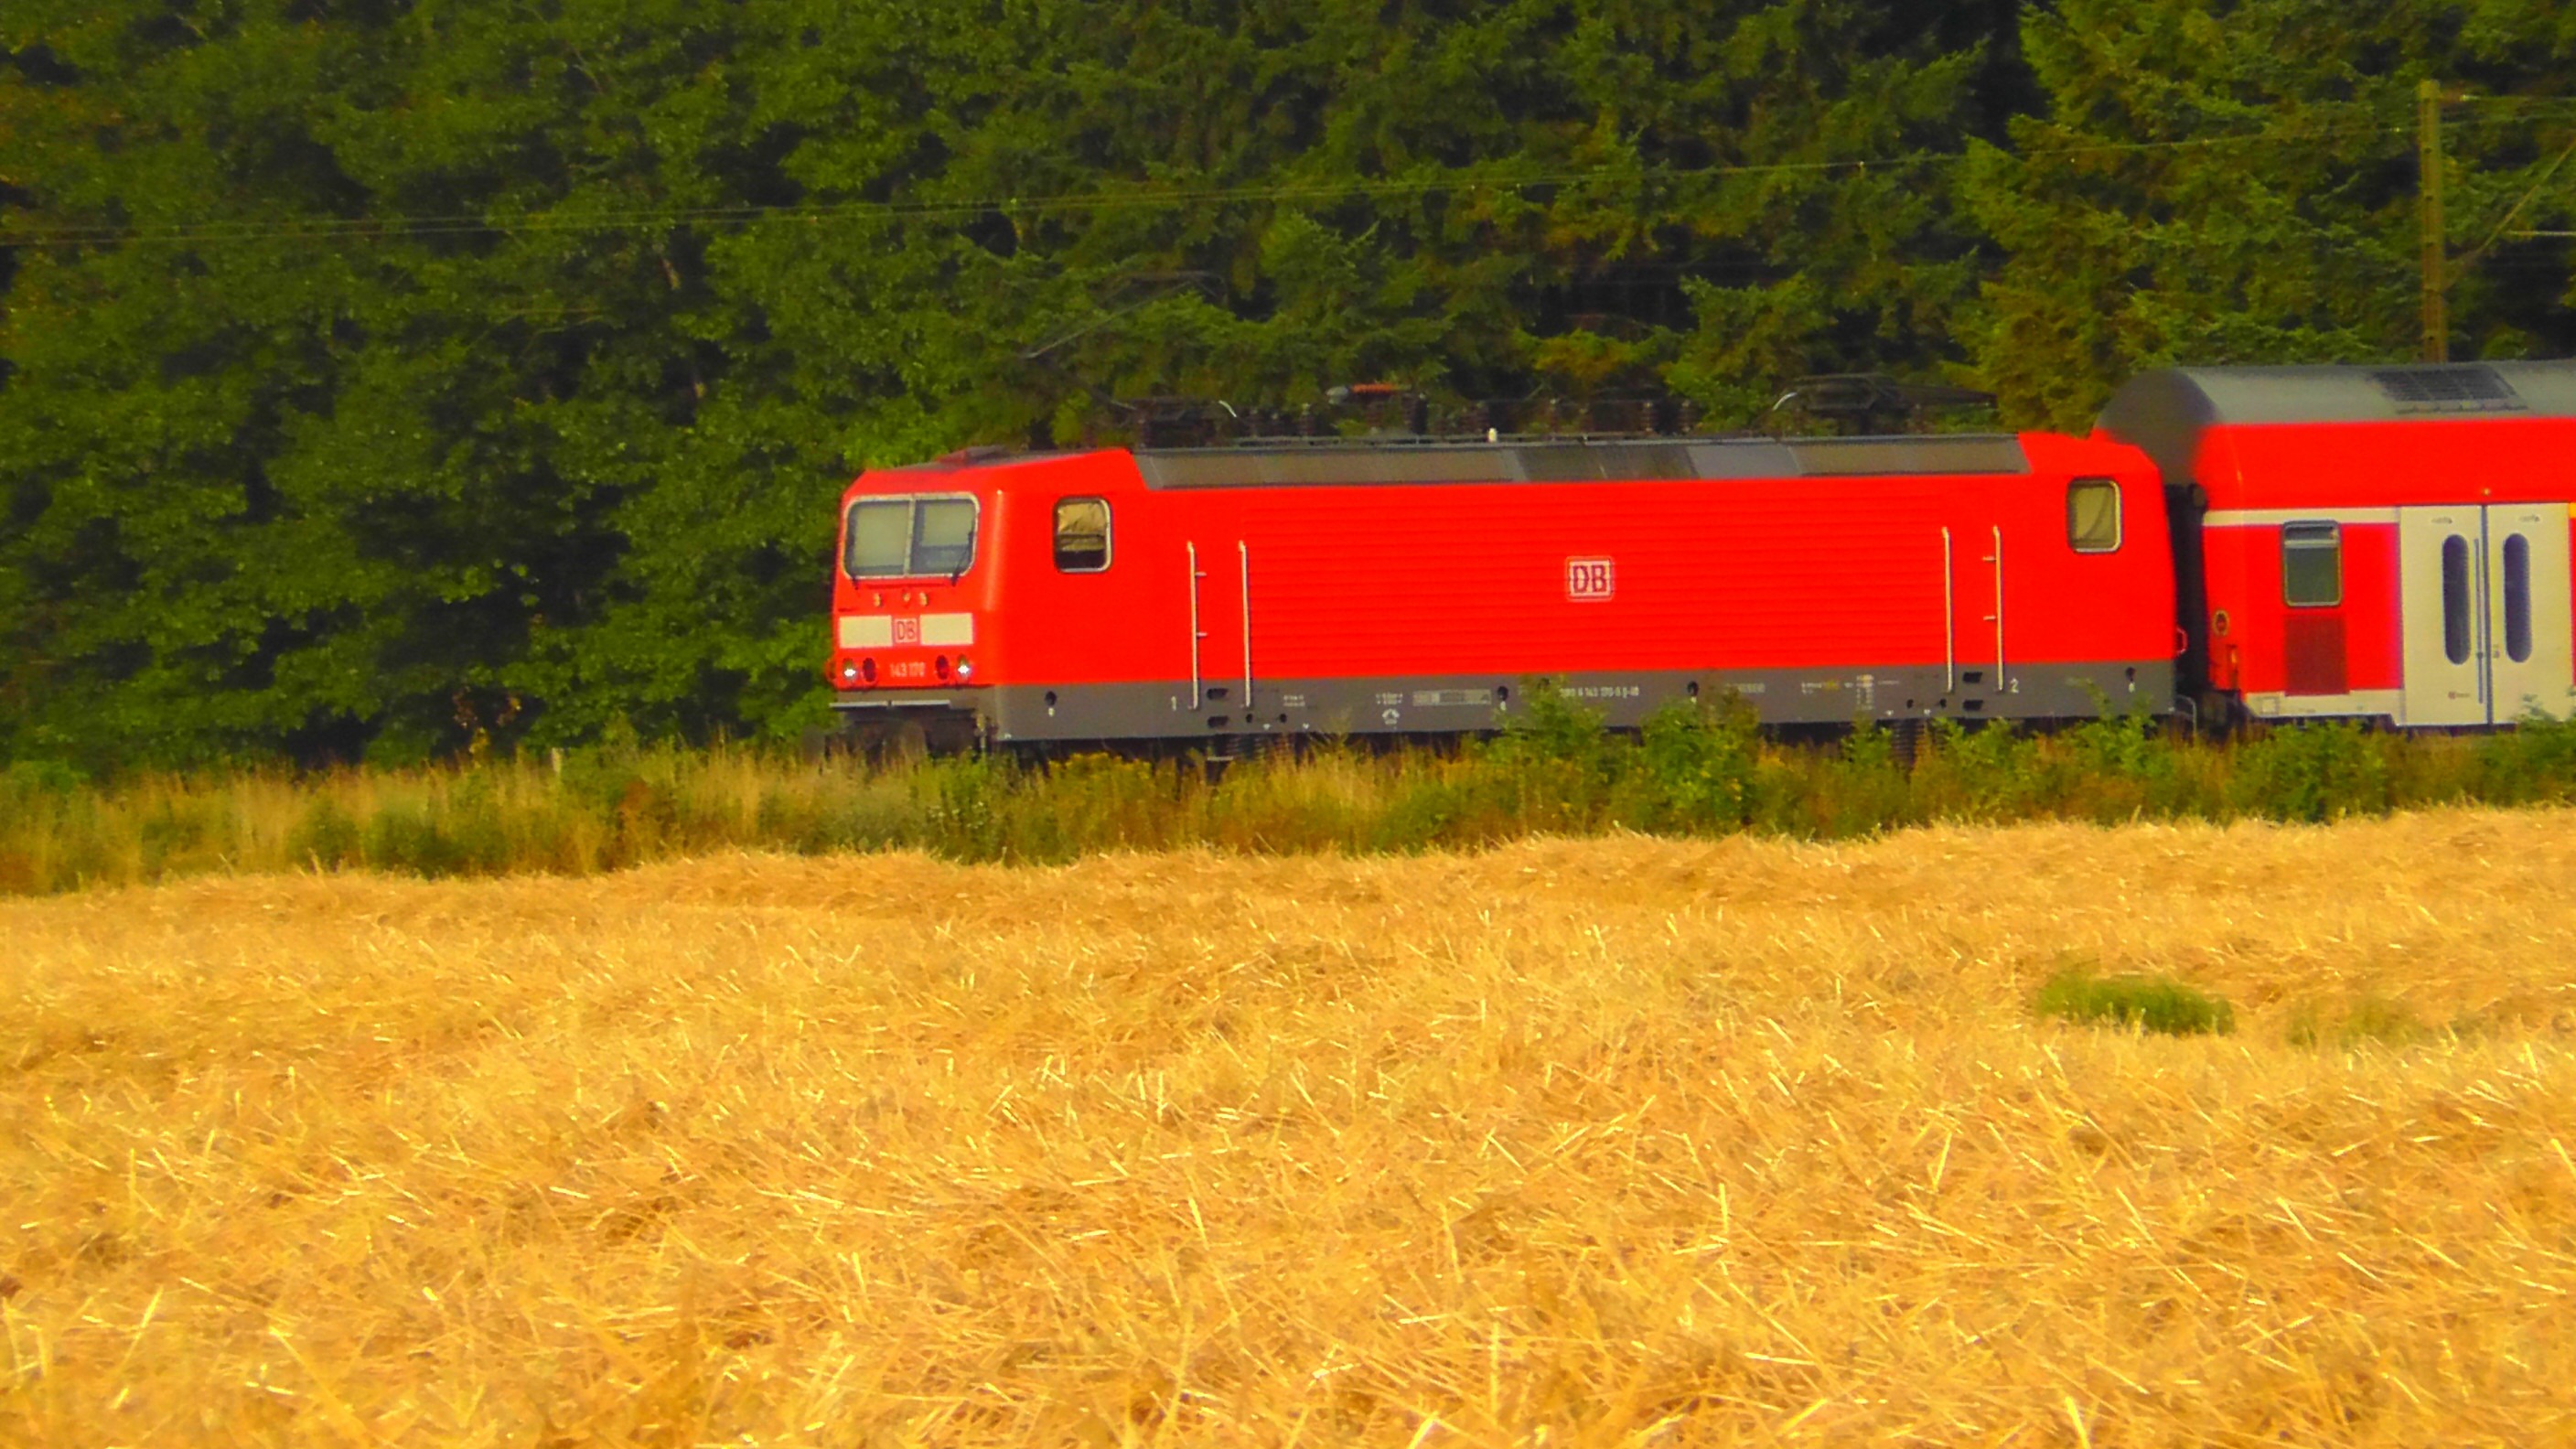
plant, railway, field, farm, meadow, prairie, train, transport, food, red, harvest, pasture, agriculture, locomotive, grassland, seemed, public means of transport, electric locomotive, rural area, passenger train, grass family